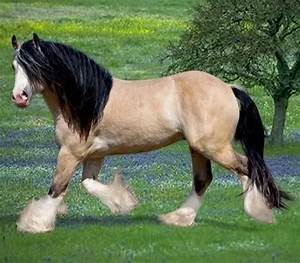
Label: horse